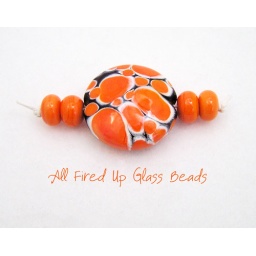
Big lentil with layers of smugged white and orange dots over dark amber.